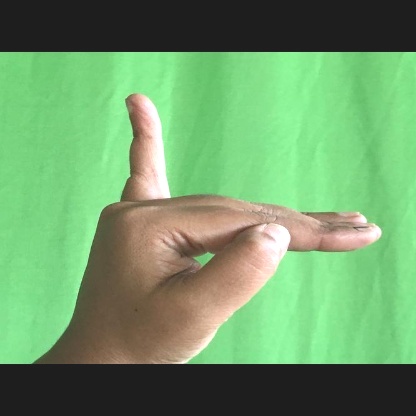
Mudra: Hamsapaksha